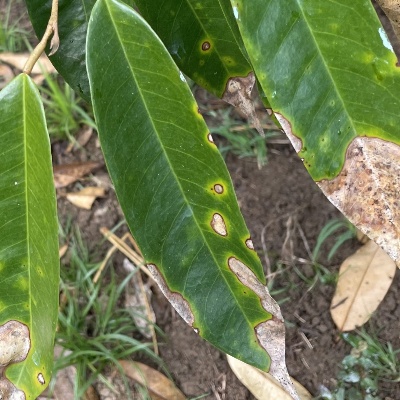
Label: Leaf_Phomopsis